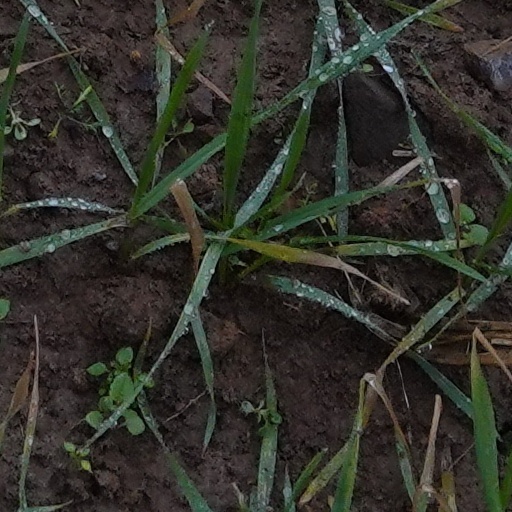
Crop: wheat